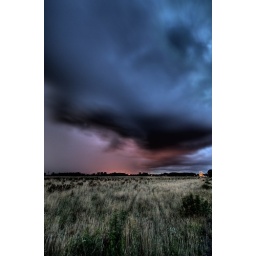
The red light in the sky are the city lights of Hamburg scattered by clouds and raindrops.